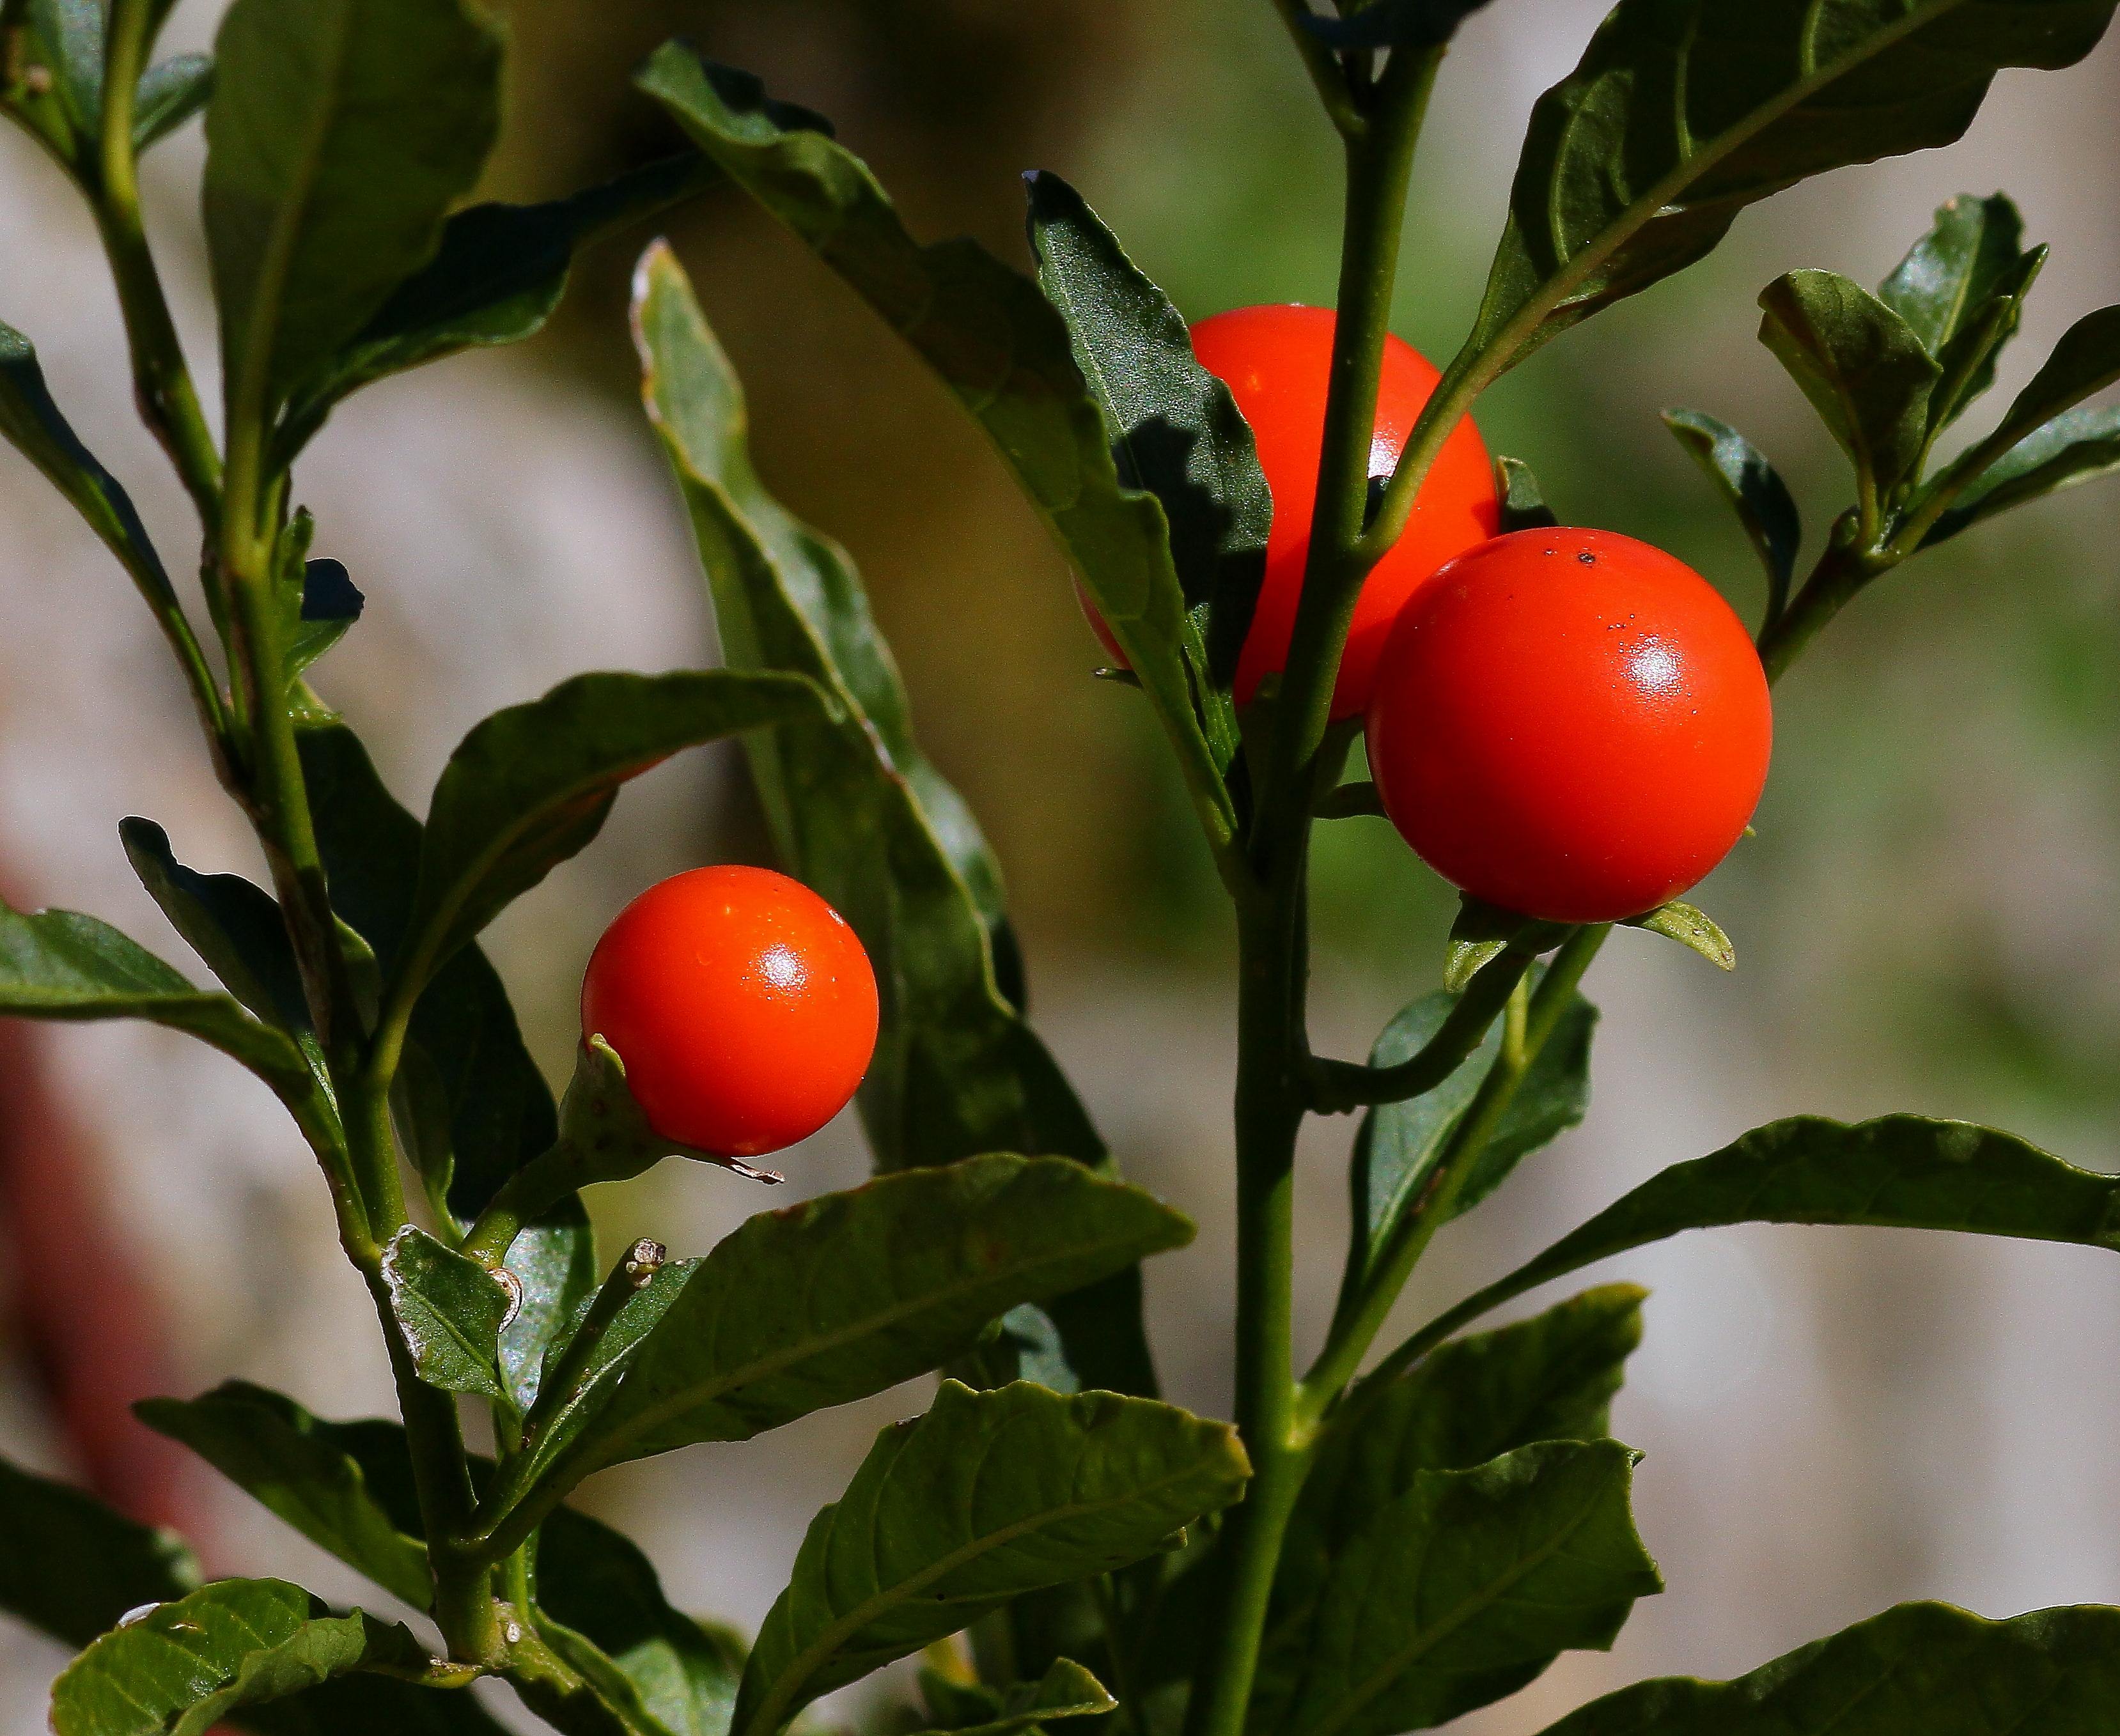
plant, fruit, flower, food, red, produce, vegetable, botany, flora, tomato, flowers, flores, rose hip, macro photography, flowering plant, acerola, malpighia, land plant, potato and tomato genus